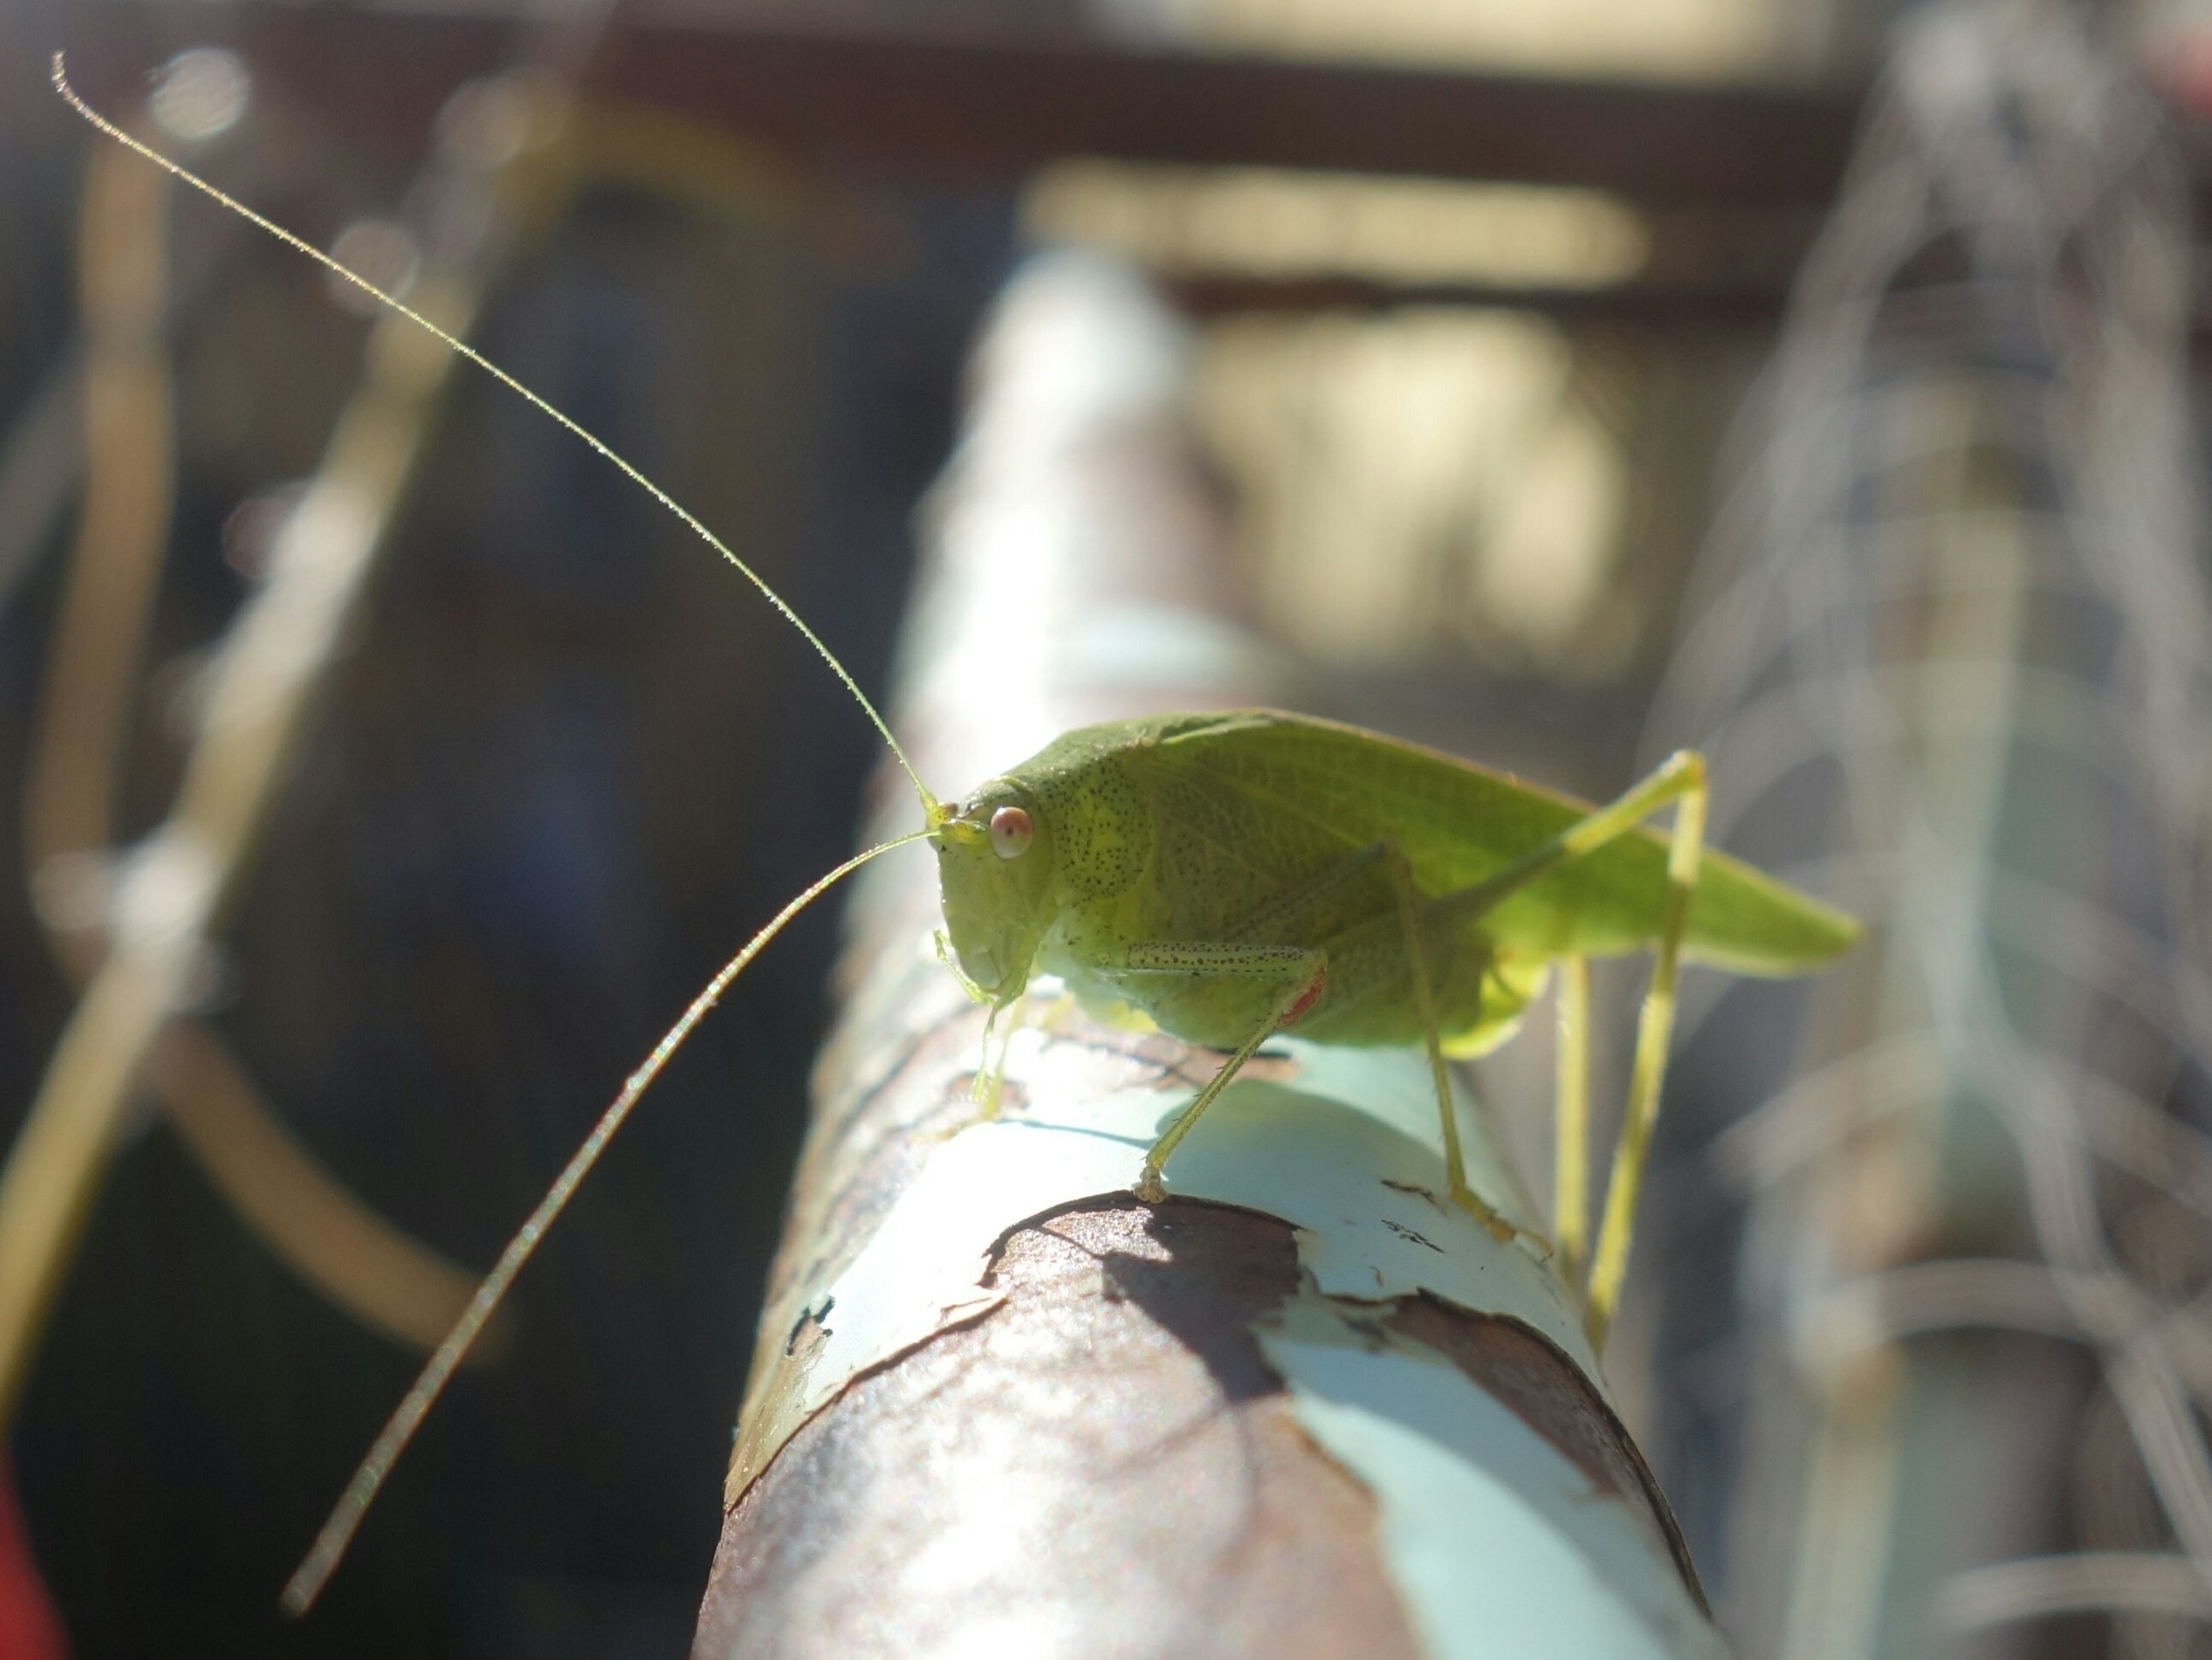
nature, branch, bird, leaf, animal, wildlife, green, beak, insect, close, fauna, close up, parakeet, grasshopper, katydid, macro photography, long probe shrink